EBS Universität für Wirtschaft und Recht

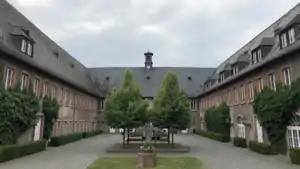
View into the inner courtyard of EBS Business School

Students work together in numerous student initiatives to address social issues, organize events and congresses, or consult small and mid-sized businesses. One notable event is the annual EBS Symposium, which brings together renowned personalities of business and politics with students and journalists to discuss current business issues. Other notable student organizations and initiatives include: